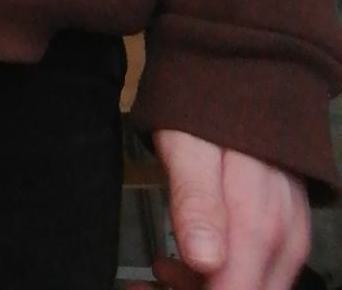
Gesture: no_gesture